Cobalt glass

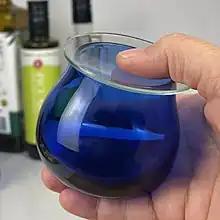
Regulation cobalt blue olive oil tasting glass with watch glass cover

Cobalt glass—known as "smalt" when ground as a pigment—is a deep blue coloured glass prepared by including a cobalt compound, typically cobalt oxide or cobalt carbonate, in a glass melt. Cobalt is a very intense colouring agent and very little is required to show a noticeable amount of colour.